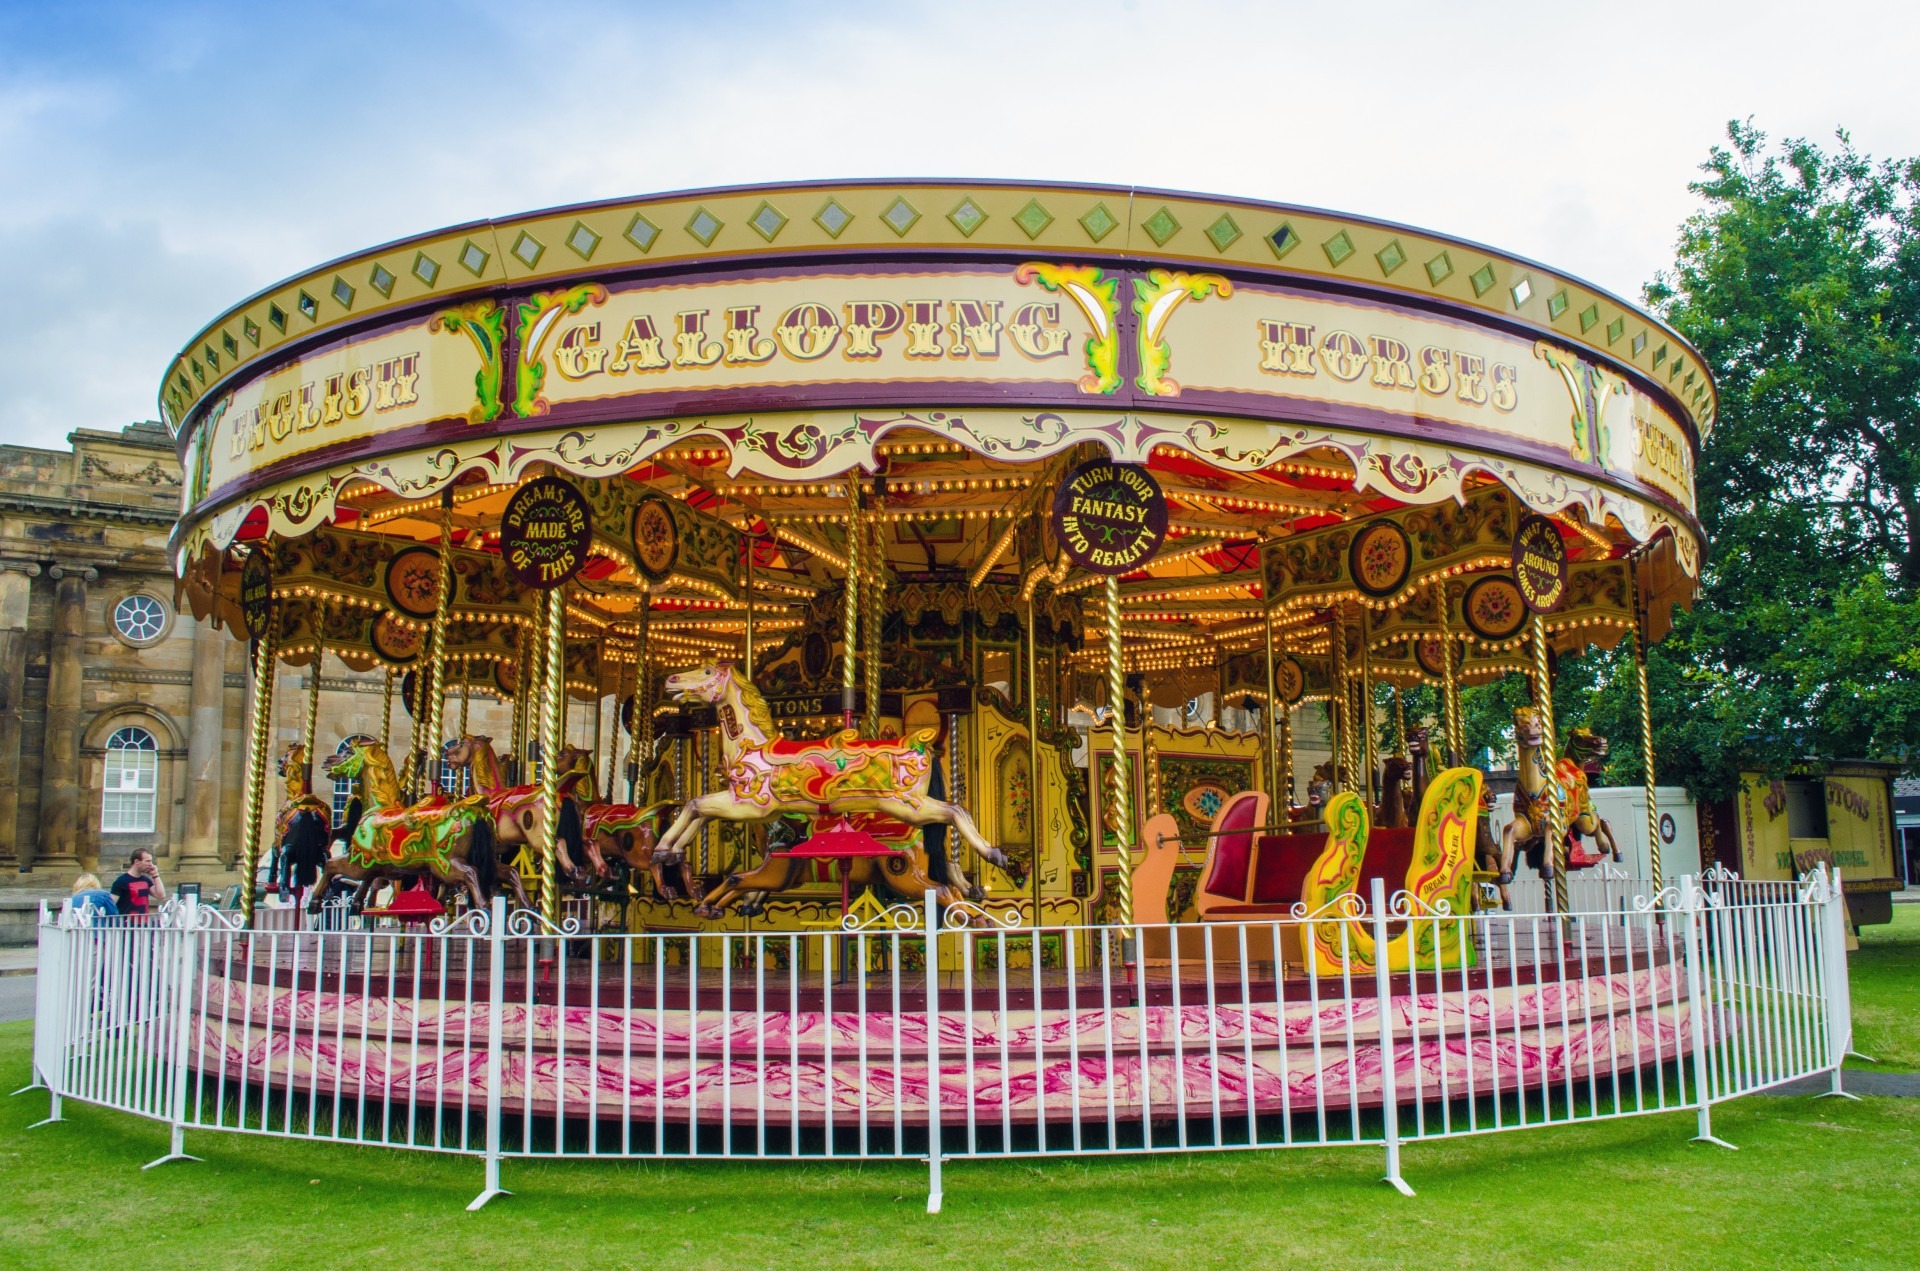
antique, play, old, recreation, carnival, amusement park, horse, park, holiday, child, carousel, attraction, leisure, roundabout, england, kids, fun, happiness, nostalgic, circus, fair, amusement ride, outdoor recreation, nonbuilding structure